Bart Leysen

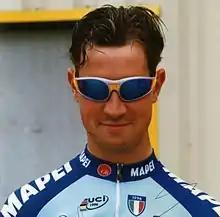

Bart Leysen (born 10 February 1969) is a Belgian retired road racing cyclist. He competed at the 1998 and 1999 Tour de France. He is the father of Senne Leysen.